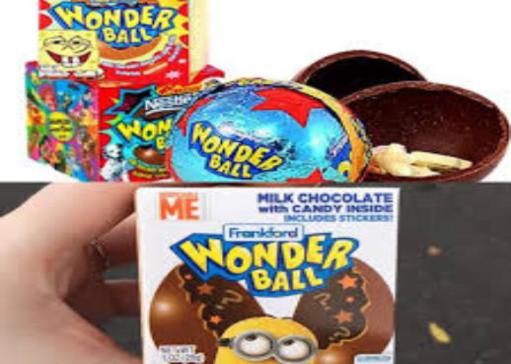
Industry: Leisure